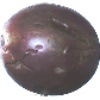
Label: Passion Fruit 1